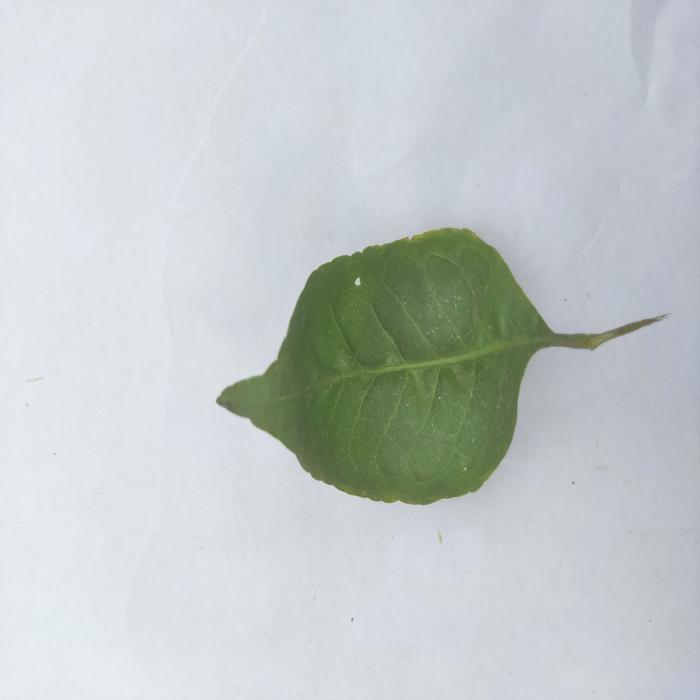
Crop: Aegle Marmelos
Leaf condition: Leaf_Curl